Deborah Alcock

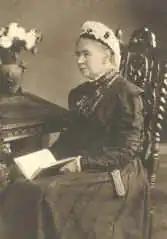
Deborah Alcock

Deborah Alcock (1835– 15 January 1913) was a late-Victorian author of historical fiction focused on religious, evangelical themes.